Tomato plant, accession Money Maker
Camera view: horizontal (90 deg, fisheye); turntable rotation: 120 degrees
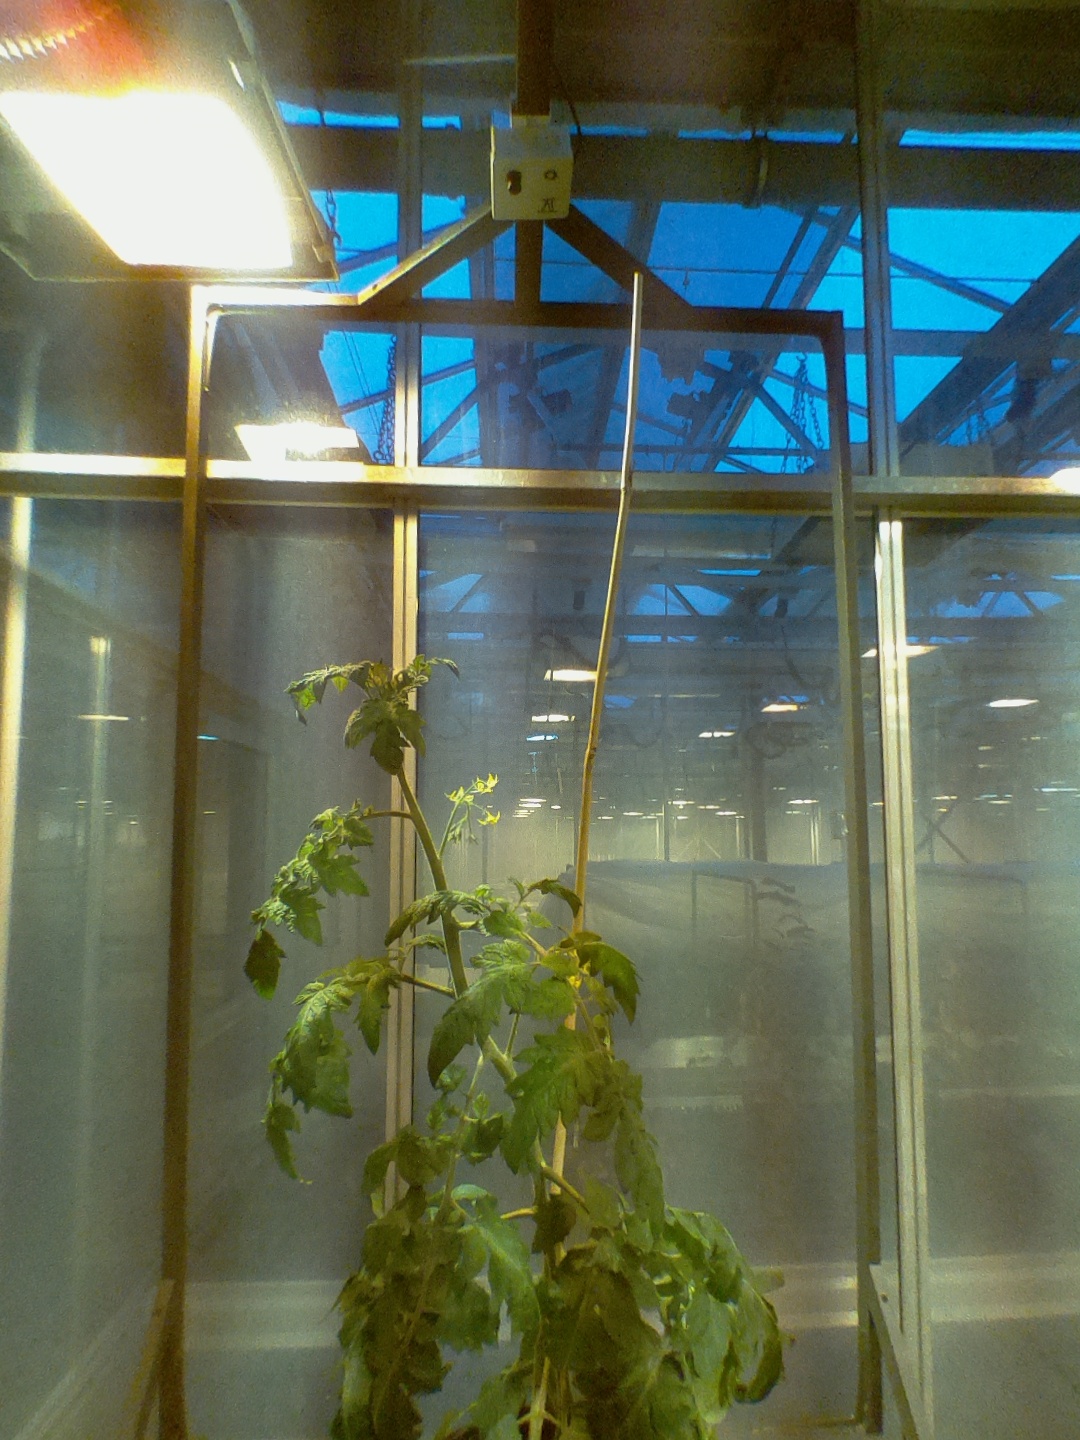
BBCH growth stage 67: Full flowering, 70%-80% of flowers open, more petals falling